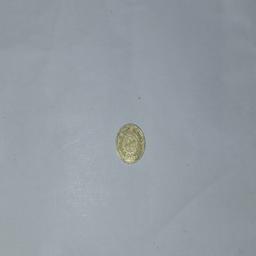
Label: 5_Old_Back